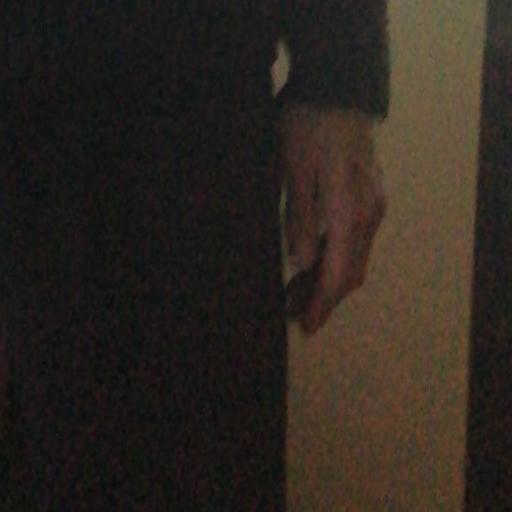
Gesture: no_gesture